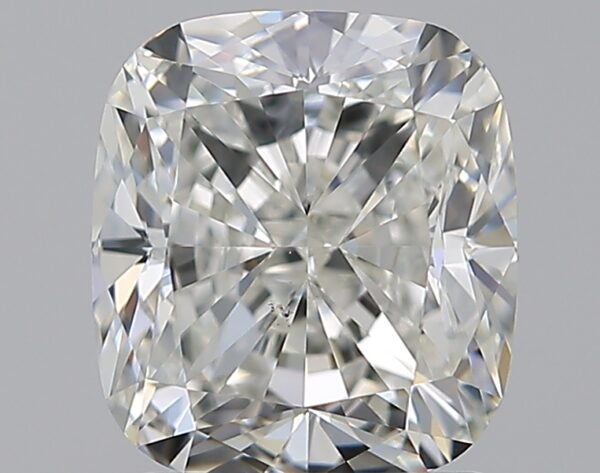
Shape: cushion
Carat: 1.9
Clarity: VS2
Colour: I
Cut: VG
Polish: EX
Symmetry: EX
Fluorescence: N
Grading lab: GIA
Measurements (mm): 7.16 x 6.47 x 4.62